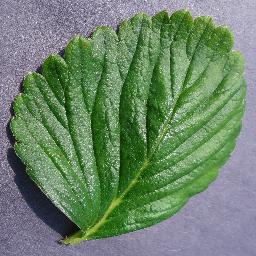
Label: Strawberry___healthy